Golden Cascade

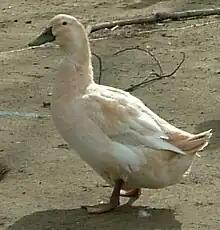
Golden Cascade female

The Golden Cascade is a breed of domestic duck developed in the United States. In 1979, David Holderread of Corvallis, Oregon set out to breed a duck that was fast growing, active, laid eggs well, and was auto-sexing. By the mid-1980s, the Golden Cascade was introduced to the market. It is not yet admitted to the American Poultry Association's Standard of Perfection.